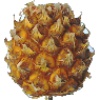
Label: Pineapple Mini 1